Cycling in Canada

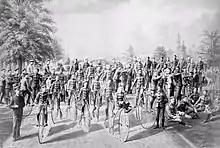
The Wanderer's Bicycle Club at Queen's Park, Toronto in 1884. Penny-farthings and safety bicycles were used in Canada as early as the late-19th century.

Interest in early Velocipede bicycles exploded during the winter of 1868–69 in Montreal, Quebec, Canada as evidenced by advertisements. The first person in North America to ride a Penny Farthing style bicycle was Albert Lane who in Montreal rode an imported 50 inch Coventry on July 1, 1874. He also co-founded the first bicycle club in Canada, the Montreal Bicycle Club in 1878 which later joined with the Lacrosse and Snowshoe clubs to form the Montreal Amateur Athletic Association in 1881.